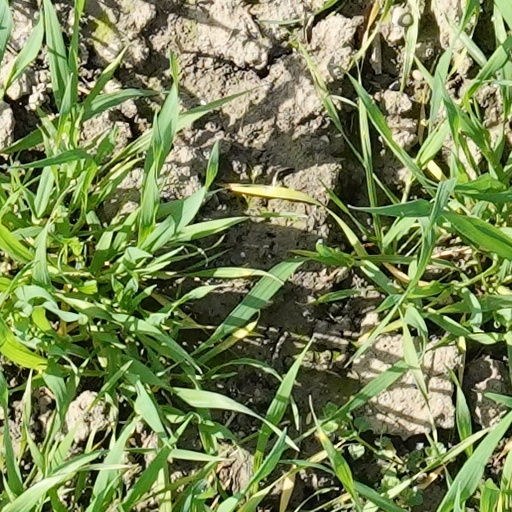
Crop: wheat